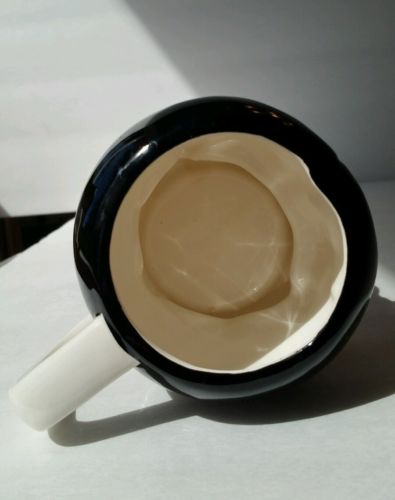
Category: mug